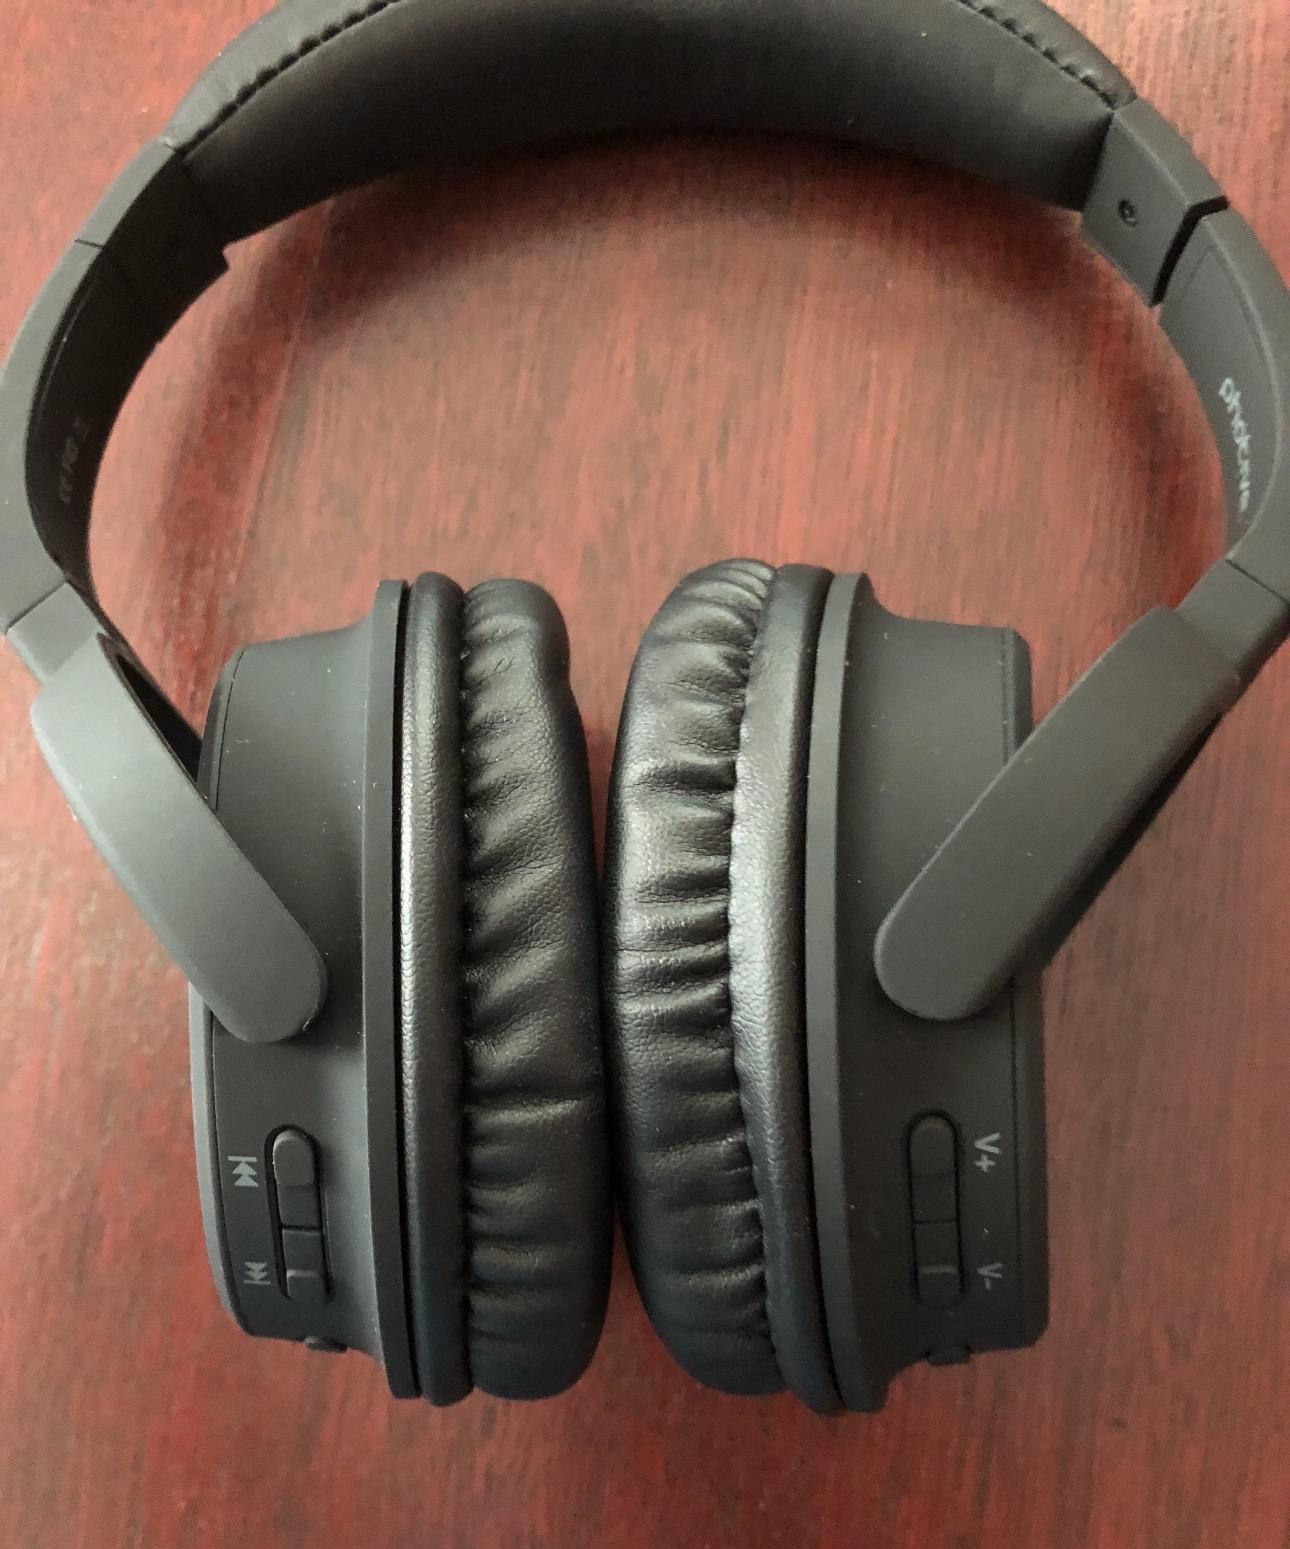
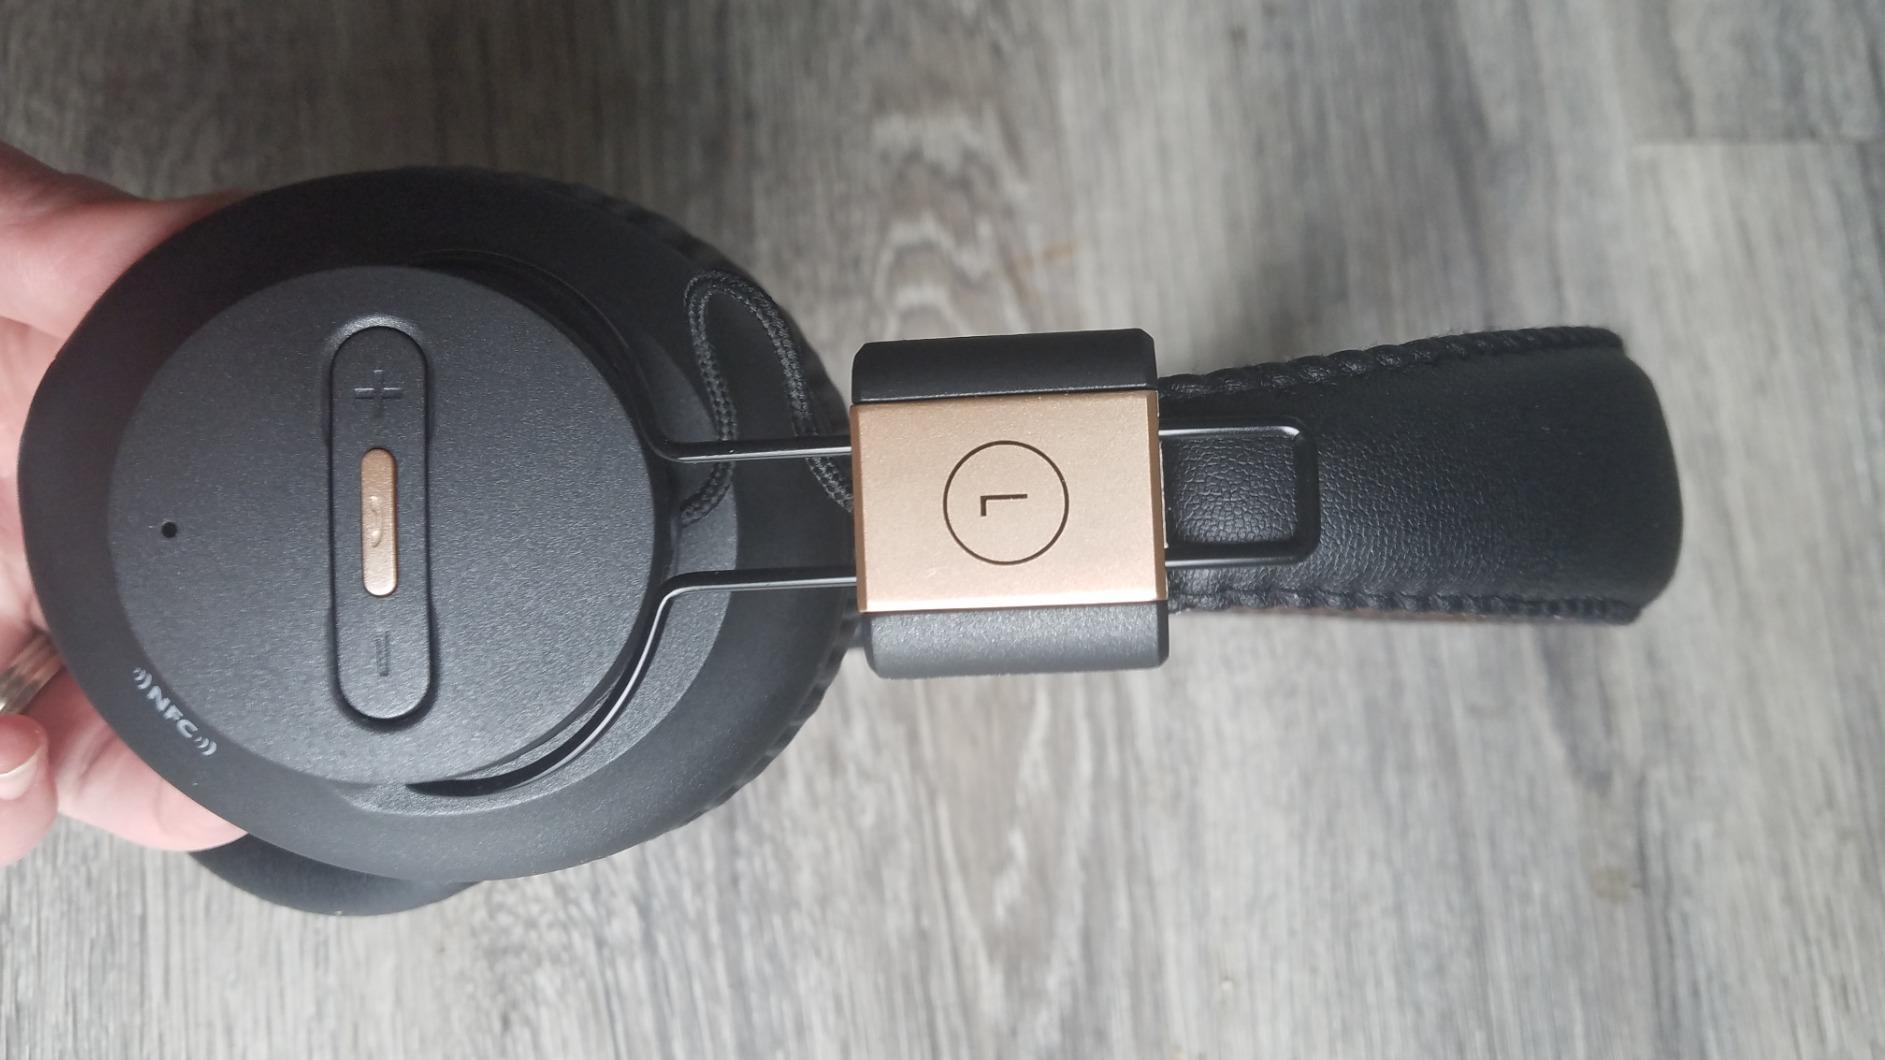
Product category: headphones
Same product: no